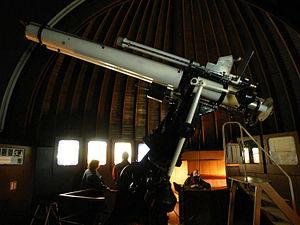
Rudolf König est un astronome autrichien.
L'observatoire de Štefánik est un observatoire astronomique situé sur les pentes du Petřín, au centre de Prague. Fondé en 1928, il a été nommé en l'honneur de l'astronome slovaque Milan Rastislav Štefánik.